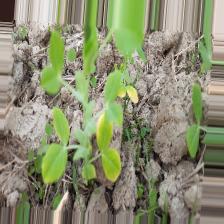
Label: Ascochyta blight